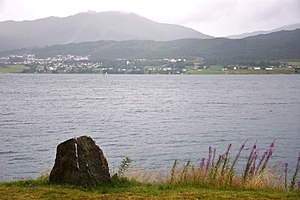
Fannefjorden / Kilder og henvisninger
Fannefjorden set fra Bolsøya
Fannefjorden er en forlængelse af Moldefjorden i Molde kommune i Møre og Romsdal fylke i Norge. Den er cirka 25 kilometer lang og er en gren af Romsdalsfjorden regnet som hele fjordsystemet indenfor Dryna, i det denne passerer Årø og Bolsøya. Den går mod øst langs kysterne mellem Molde og Kleive forbi Røbekk og Hjelset i nord, og Skålahalvøen og Bolsøya mod syd.